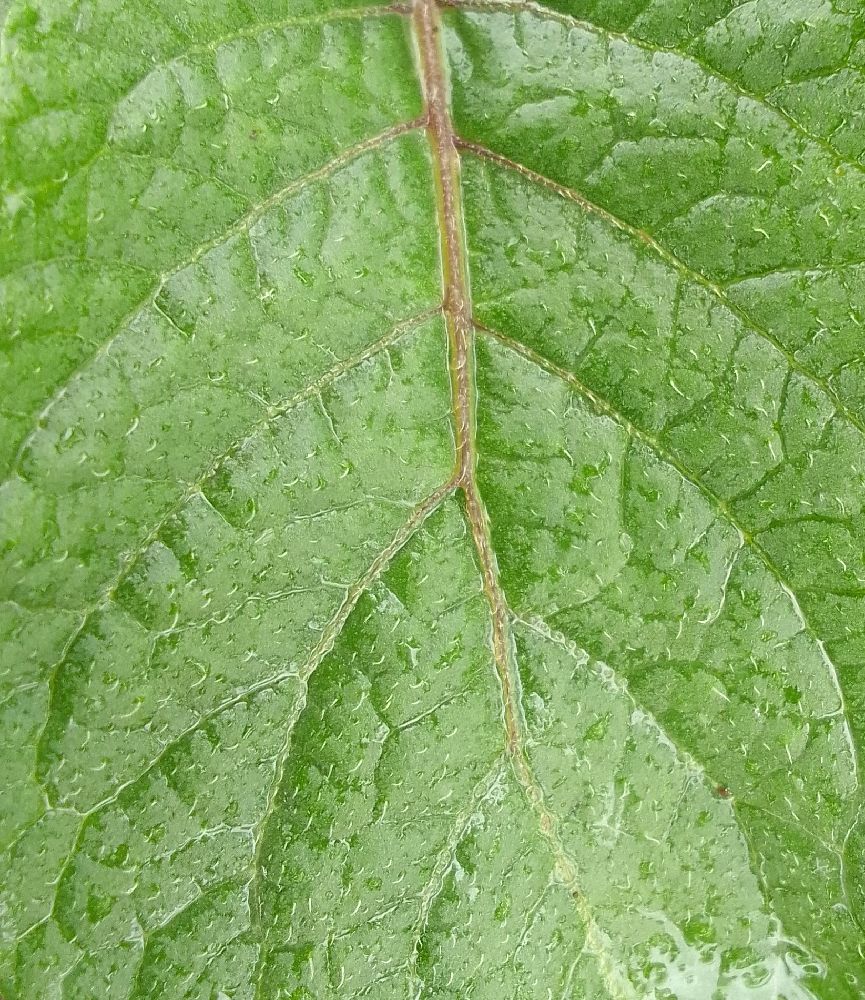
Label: Healthy